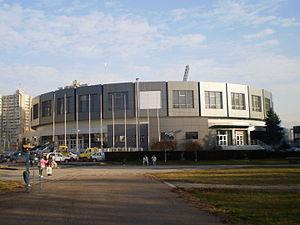
La 21ᵉ édition du championnat du monde féminin de handball a été organisée par la Serbie du 6 au 22 décembre 2013 en collaboration avec la Fédération internationale de handball et la Fédération serbe de handball. C'est la première fois qu'un championnat du monde se déroule en Serbie. La Serbie a été désignée en tant que pays hôte le 2 octobre 2010.
Le Sportski centar Čair, également connu sous le nom de Hala Čair, est une salle omnisports et une salle polyvalente située à Niš, en Serbie. Elle fait partie d'un complexe situé à environ 1,5 km du centre ville, dans le parc Čair, comprenant notamment le stade municipal, deux piscines et un hôtel. On y organise des rencontres de basket-ball, de volley-ball et de handball ainsi que des concerts, des spectacles et des séminaires.
La 37ᵉ édition du Championnat d'Europe féminin de basket-ball est programmé du 27 juin au 7 juillet 2019 à Belgrade, Niš, Zrenjanin et Riga, en Serbie et en Lettonie.
Niš est une ville de Serbie située dans le district de Nišava. Au recensement de 2011, la ville de Niš intra muros comptait 183 164 habitants et son territoire métropolitain, appelé Ville de Niš, avec les 5 municipalités qui le composent, 260 237.